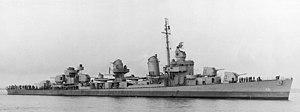
L'USS Chevalier (DD-451) est un destroyer de classe Fletcher en service dans la Marine des États-Unis pendant la Seconde Guerre mondiale. Il est nommé en l'honneur du lieutenant commander Godfrey Chevalier, un aviateur naval des années 1920.